Dolly Unachukwu

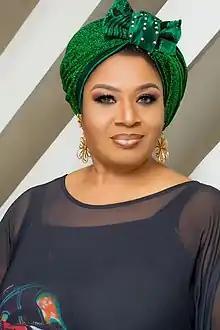
Dolly Unachukwu in 2020

Dolly Unachukwu (born 1 November 1969) is a Nigerian actress, producer, writer, and director. She came to national prominence as Fadake Akin-Thomas in the TV series "Fortunes".